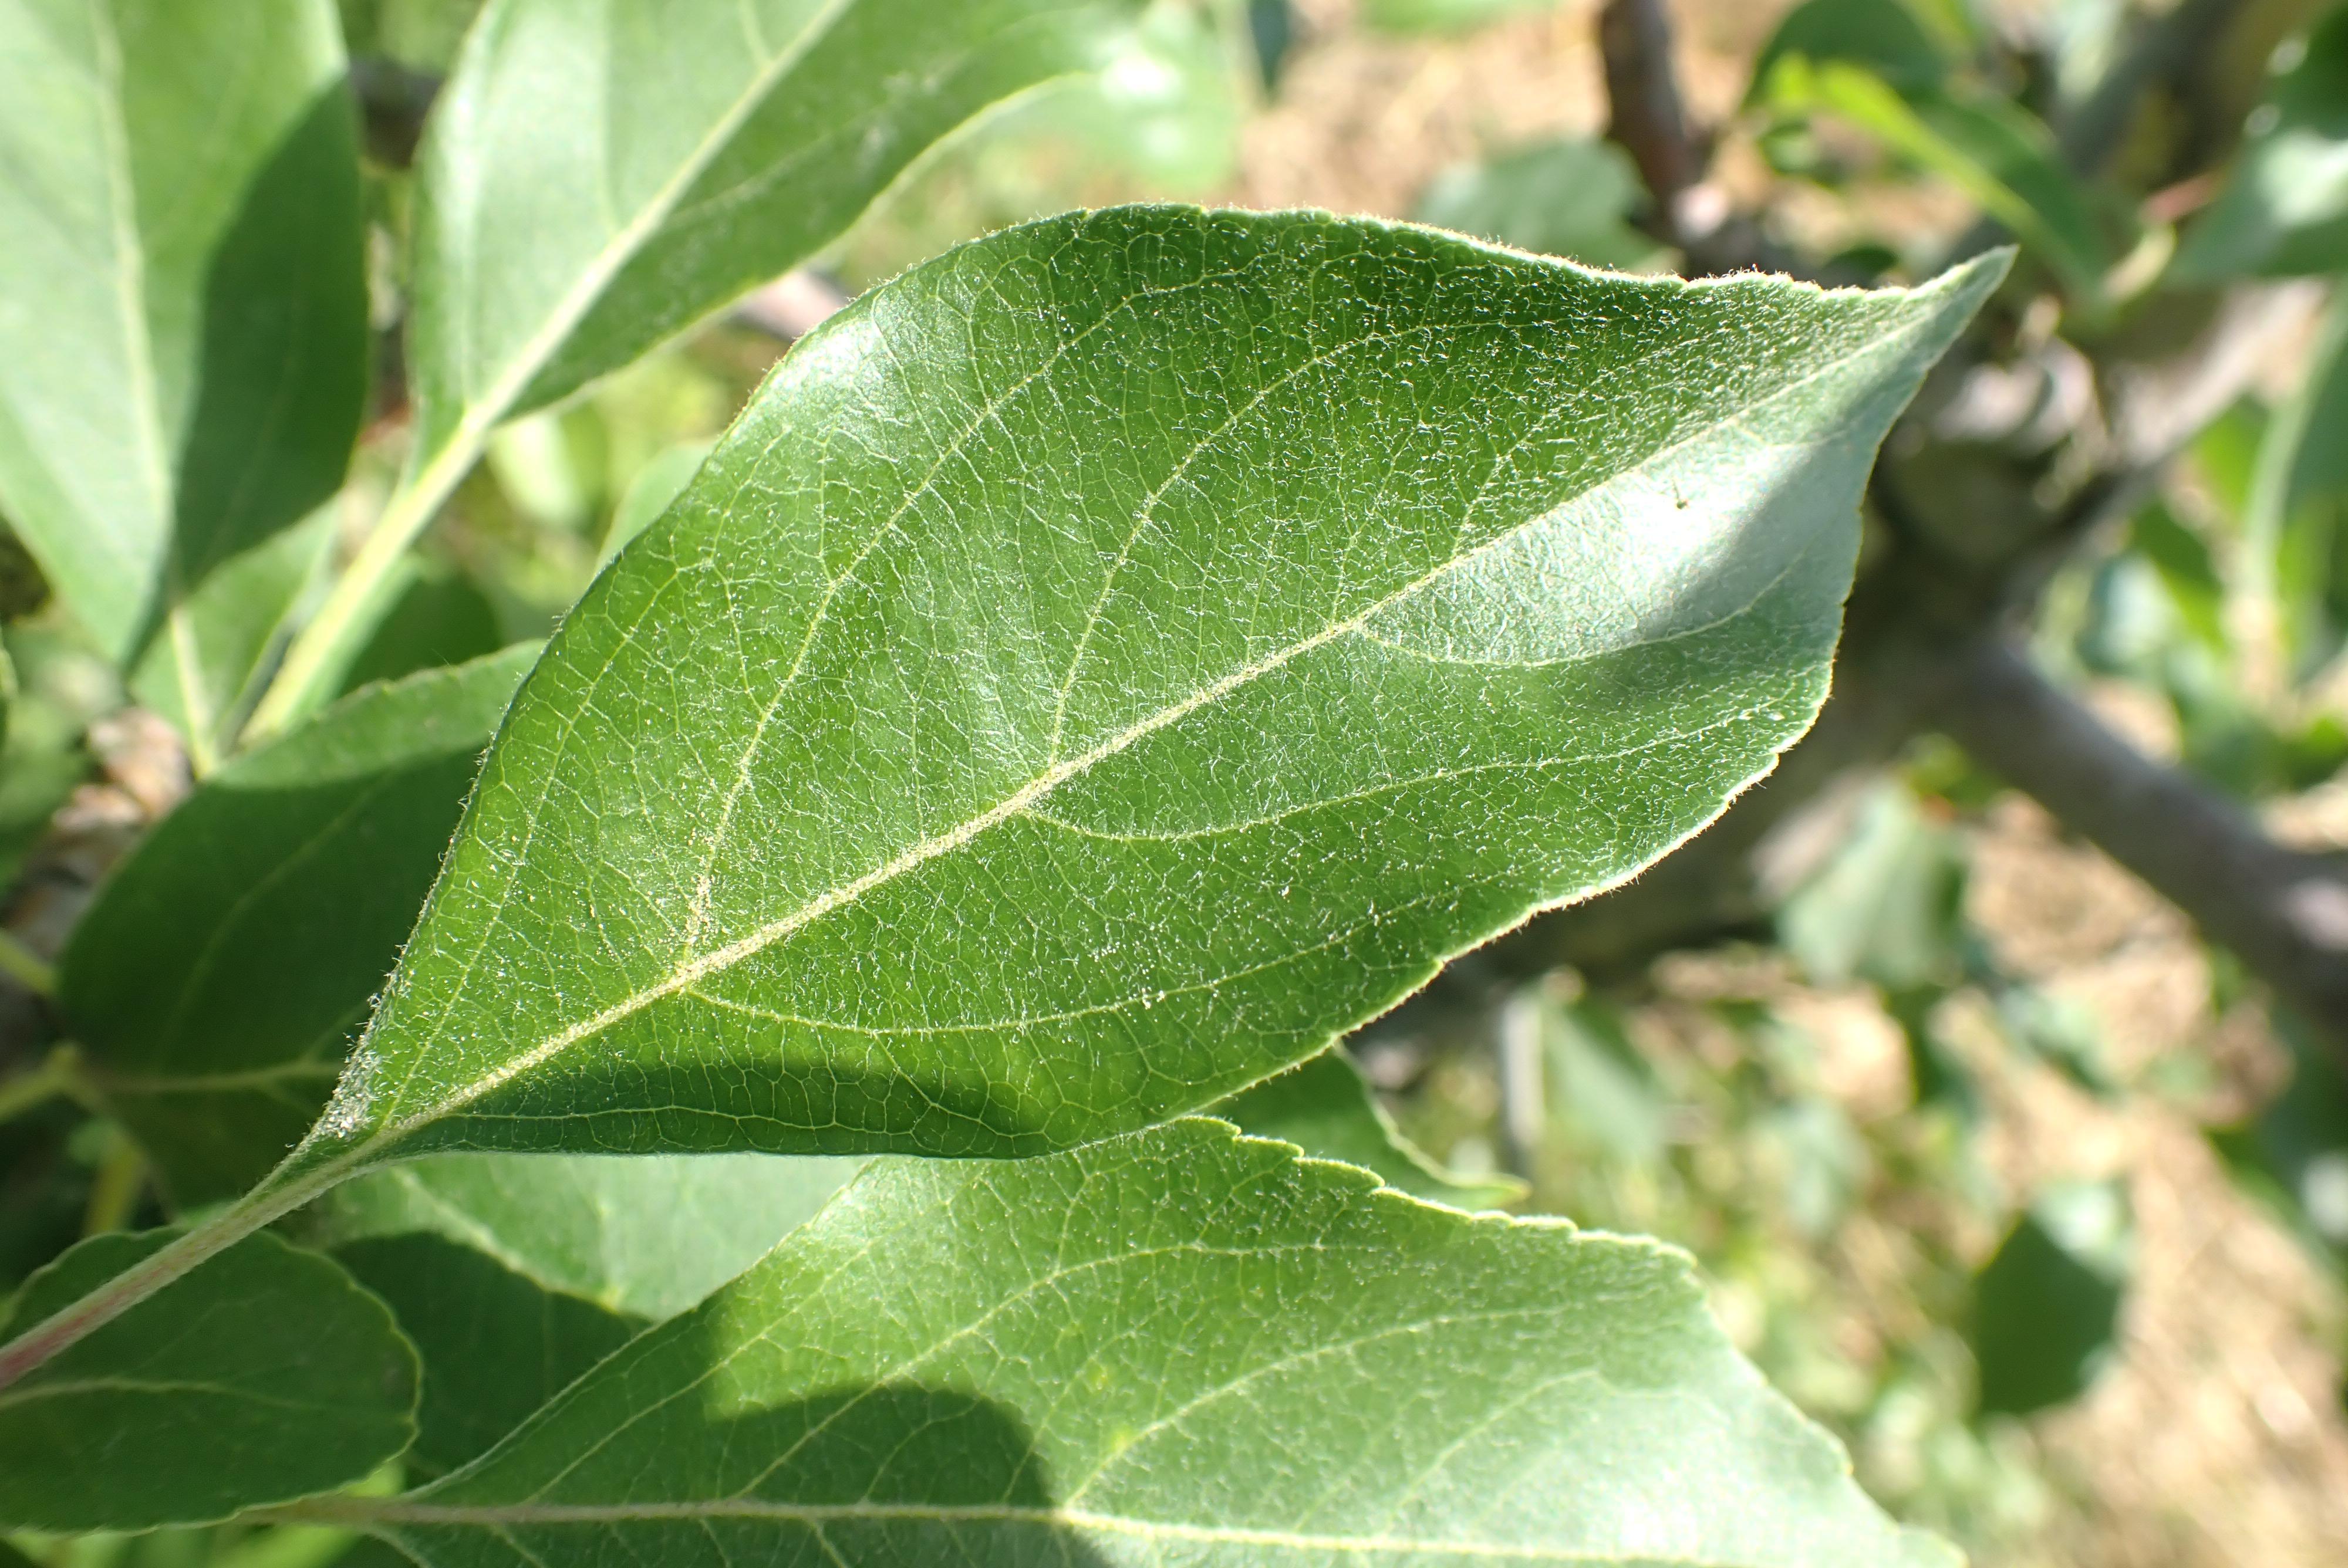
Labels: healthy